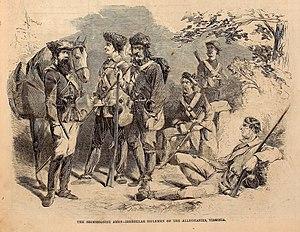
L'État de Virginie-Occidentale des États-Unis est formé à partir de l'ouest de la Virginie et est ajouté à l'Union en tant que conséquence directe de la guerre de Sécession. À l'été 1861, les troupes de l'Union, sous les ordres du général George McClellan repoussent les troupes confédérées du général Robert E. Lee. Cela permet essentiellement aux unionistes dans les comtés du nord-ouest de la Virginie de former un gouvernement qui fonctionne indépendamment comme conséquence de la convention de Wheeling. Avant l'admission de la Virginie-Occidentale, le gouvernement à Wheeling revendique officiellement la compétence sur l'ensemble de la Virginie, bien que, depuis sa création, il est fermement attaché à la formation d'un État séparé.